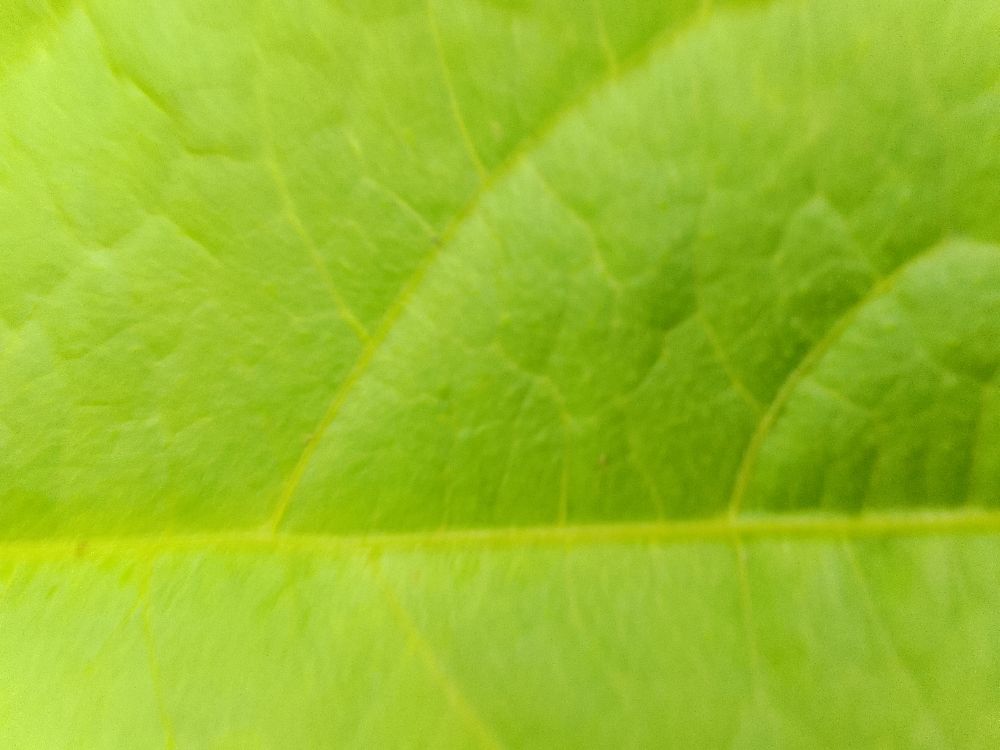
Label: healthy